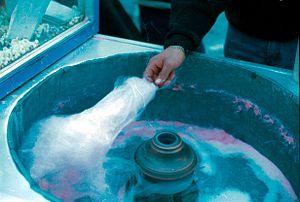
La barbe à papa est un produit de confiserie confectionné avec du sucre, le plus souvent coloré. Ce sucre est transformé en filaments que l'on enroule autour d'un bâtonnet, jusqu'à former une sorte de boule dont l'aspect fait penser à du coton.